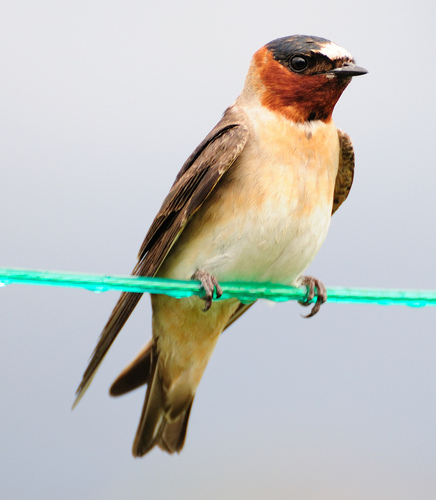
a middle sized bird with white and brown feathers, and red and black face.
this is a bird with a white belly, orange breast and a dark brown head.
a small bird with a flat head colored both black and rust, and with a cream colored chest, and brown, long wings.
a small bird with orange throat,yellow breast and brown wings
this bird has a white belly, brown wing, light brown throat and dark brown nape.
a bird with an orange cheek patch and throat, with a black bill.
this bird has wings that are brown and has a white bellythe bird has a brown back and a cream colored belly.
the bird has a striped crown, amber throat and yellow belly.
this bird is brown and black in color, and has a black beak.
Species: Cliff Swallow